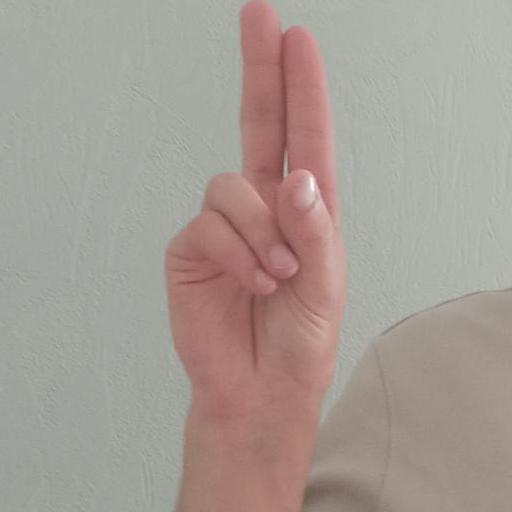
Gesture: two_up